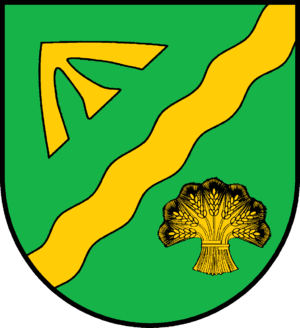
Grinau est une commune allemande du Schleswig-Holstein, située dans l'arrondissement du duché de Lauenbourg, à 13 kilomètres au sud-ouest de la ville de Lübeck. Grinau est l'une des 25 communes de l'Amt Sandesneben-Nusse dont le siège est à Sandesneben.